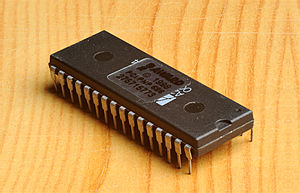
BIOS
Integreret kredsløb benyttet til en computers BIOS.
BIOS er i computerterminologi en forkortelse for Basic Input Output System. BIOS er det program som en pc kører for at få kontakt med diskenheder og tastatur, når den starter.